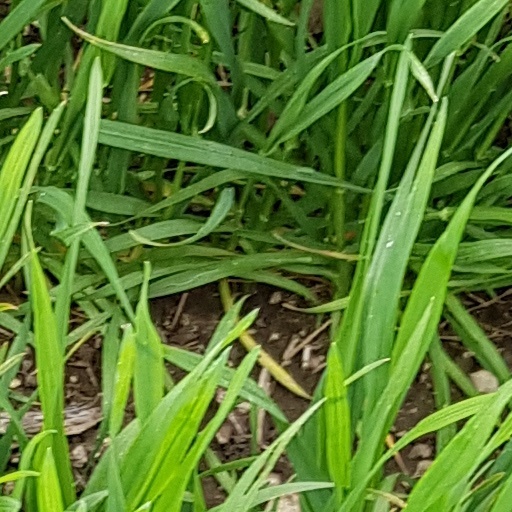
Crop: wheat